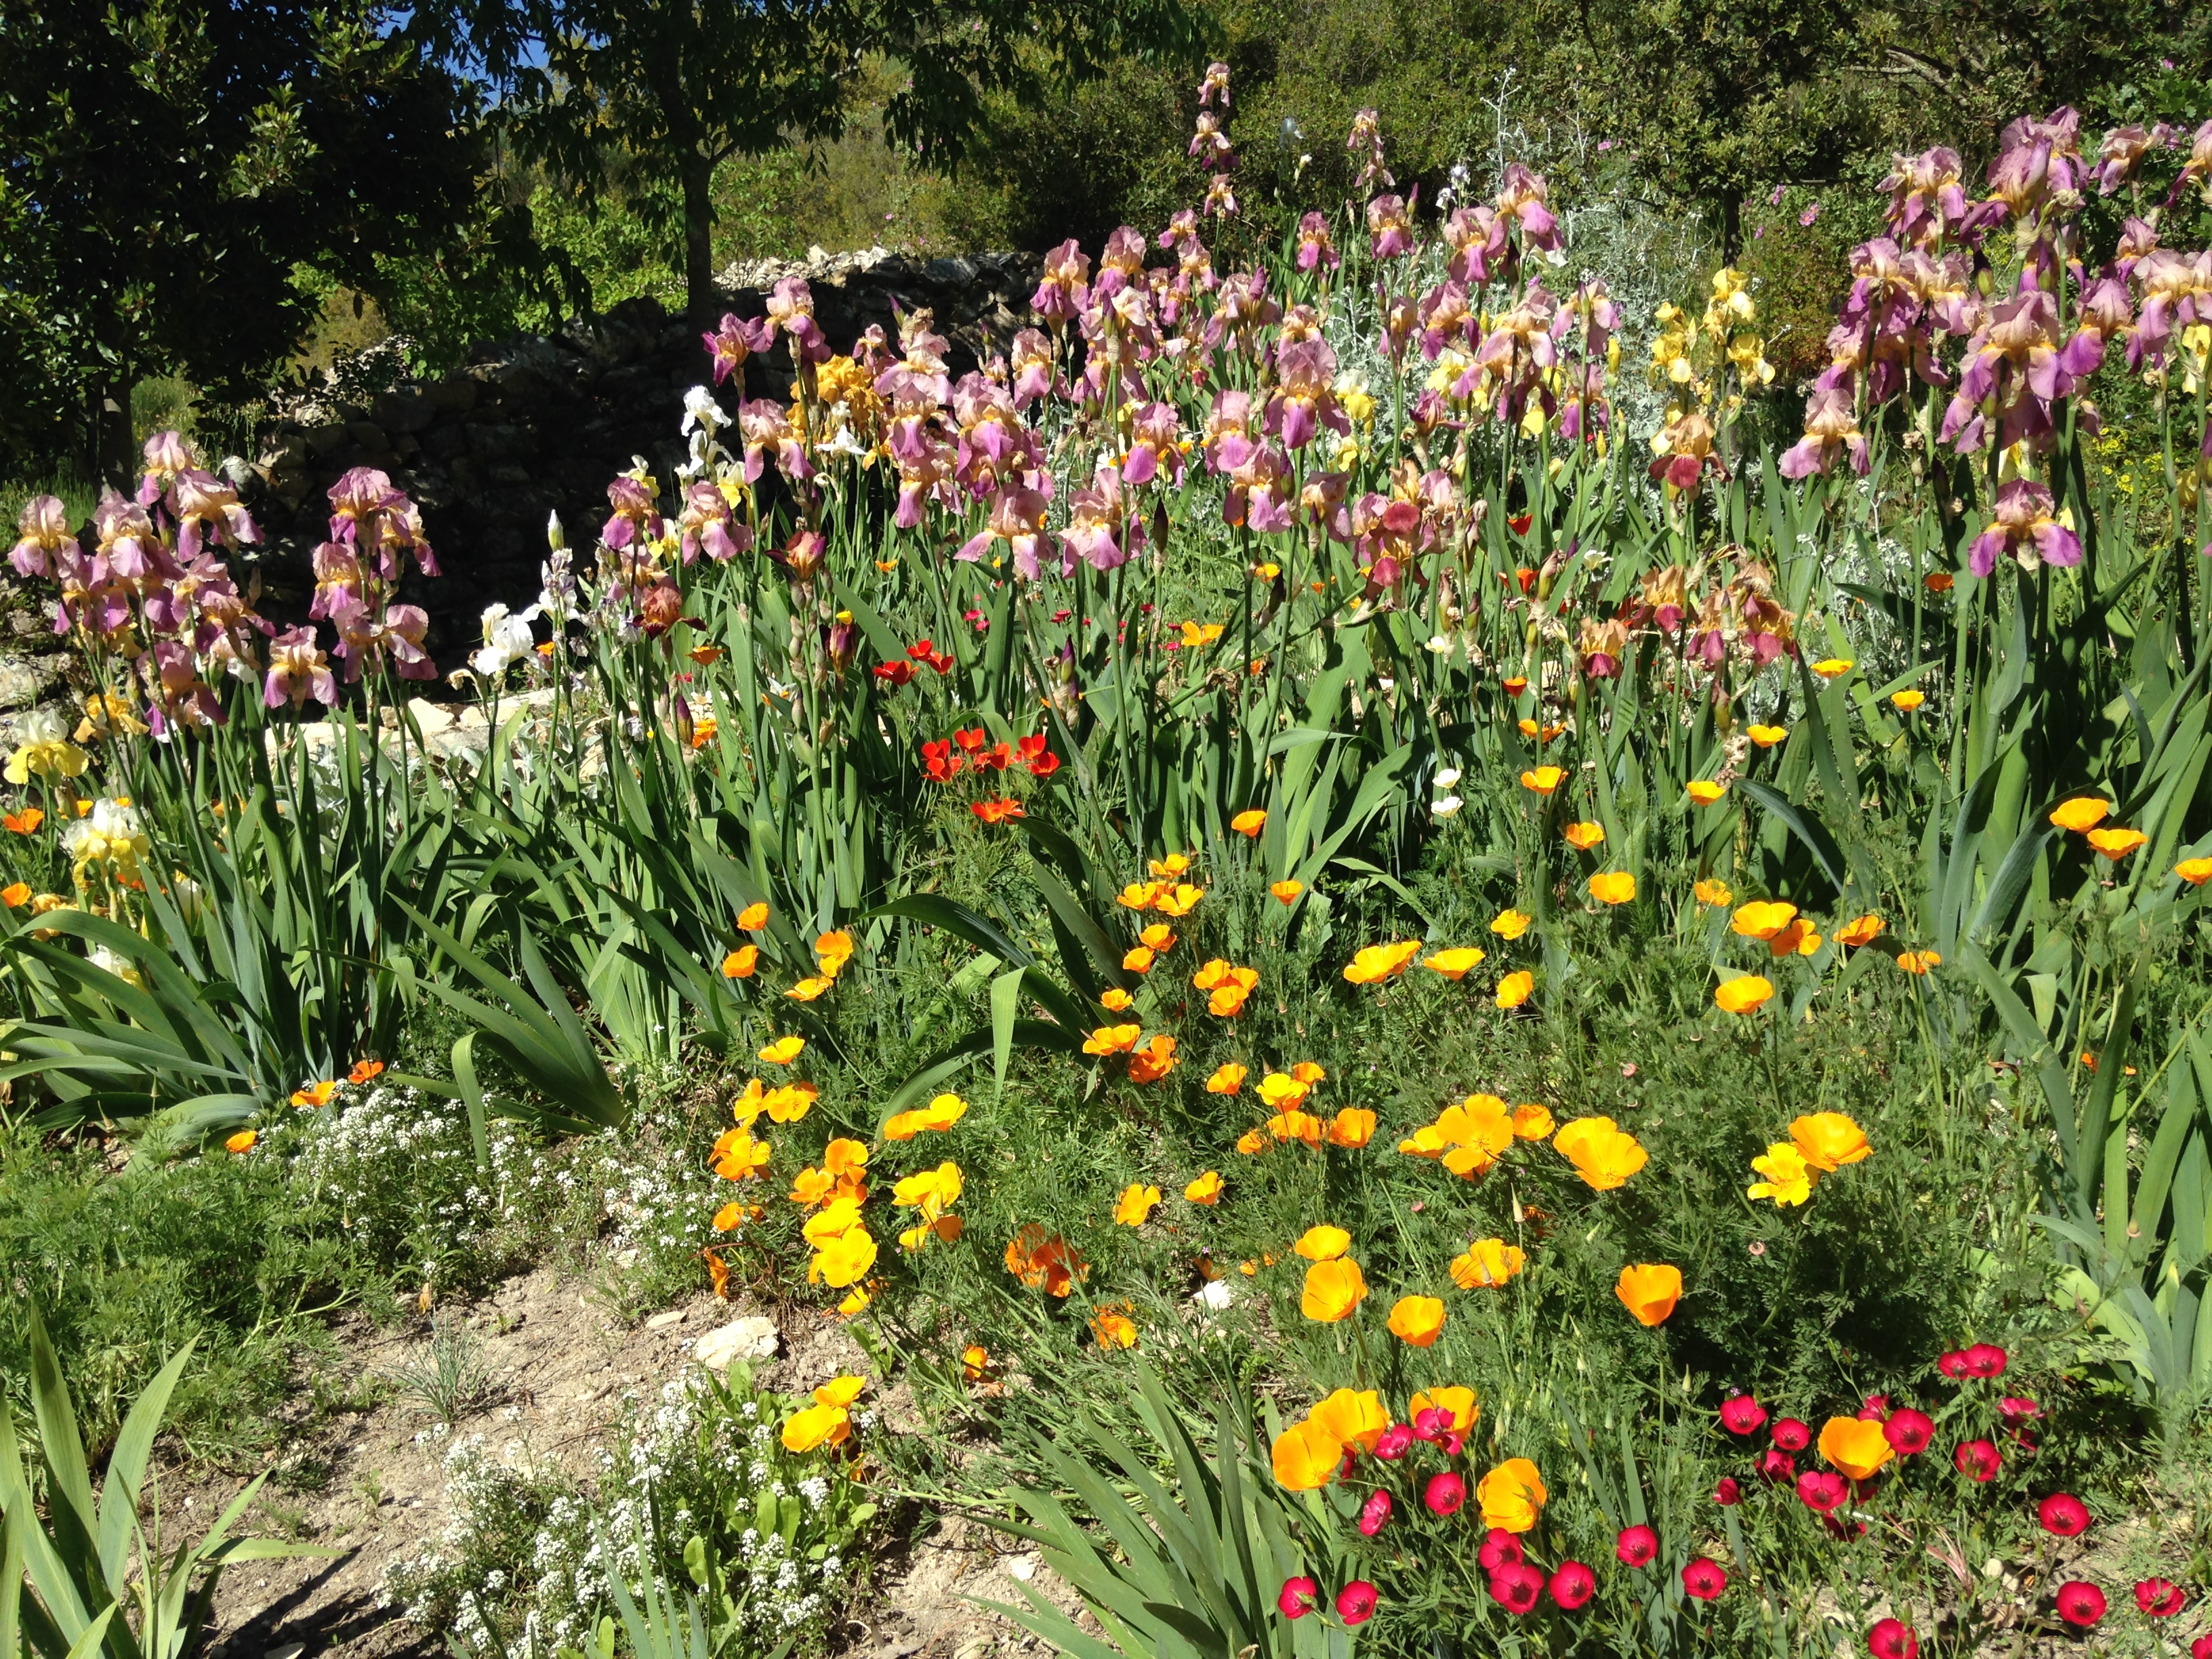
plant, lawn, meadow, prairie, flower, france, europe, tulip, botany, garden, flora, wildflower, iris, botanical garden, printemps, languedocroussillon, gard, floraison, parterre, linrouge, vaunage, gardonenque, daylily, flowering plant, annual plant, land plant